Xenon 2: Megablast

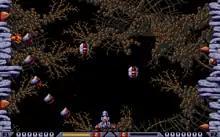
An example of gameplay in the Atari ST version of "Xenon 2: Megablast".

"Xenon 2: Megablast" is a vertically scrolling shoot 'em up in which the player takes on the role of a starship pilot who must destroy five bombs planted throughout history by the villainous Xenites. The player controls the Megablaster, a small battlecraft that can move in multiple directions, is equipped with a blaster as an offensive measure, and is shielded from enemy attacks and collisions for a temporary period. The game is split into five scrolling levels ranging in theme from the Cambrian era to futuristic metallic spaceways. The levels are primarily inhabited by aggressive lifeforms that have been mutated by radiation emanating from the bombs planted at the end of each level.